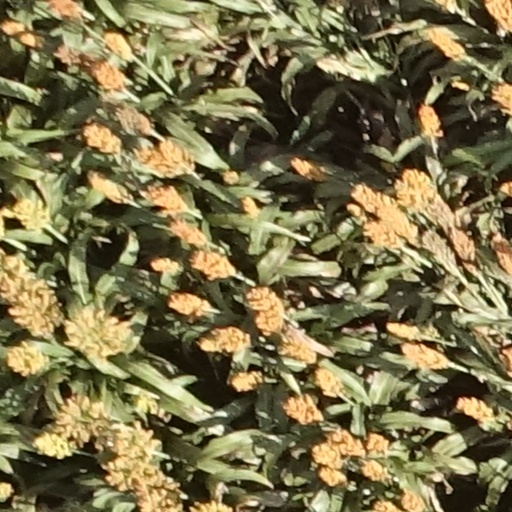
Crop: sorghum